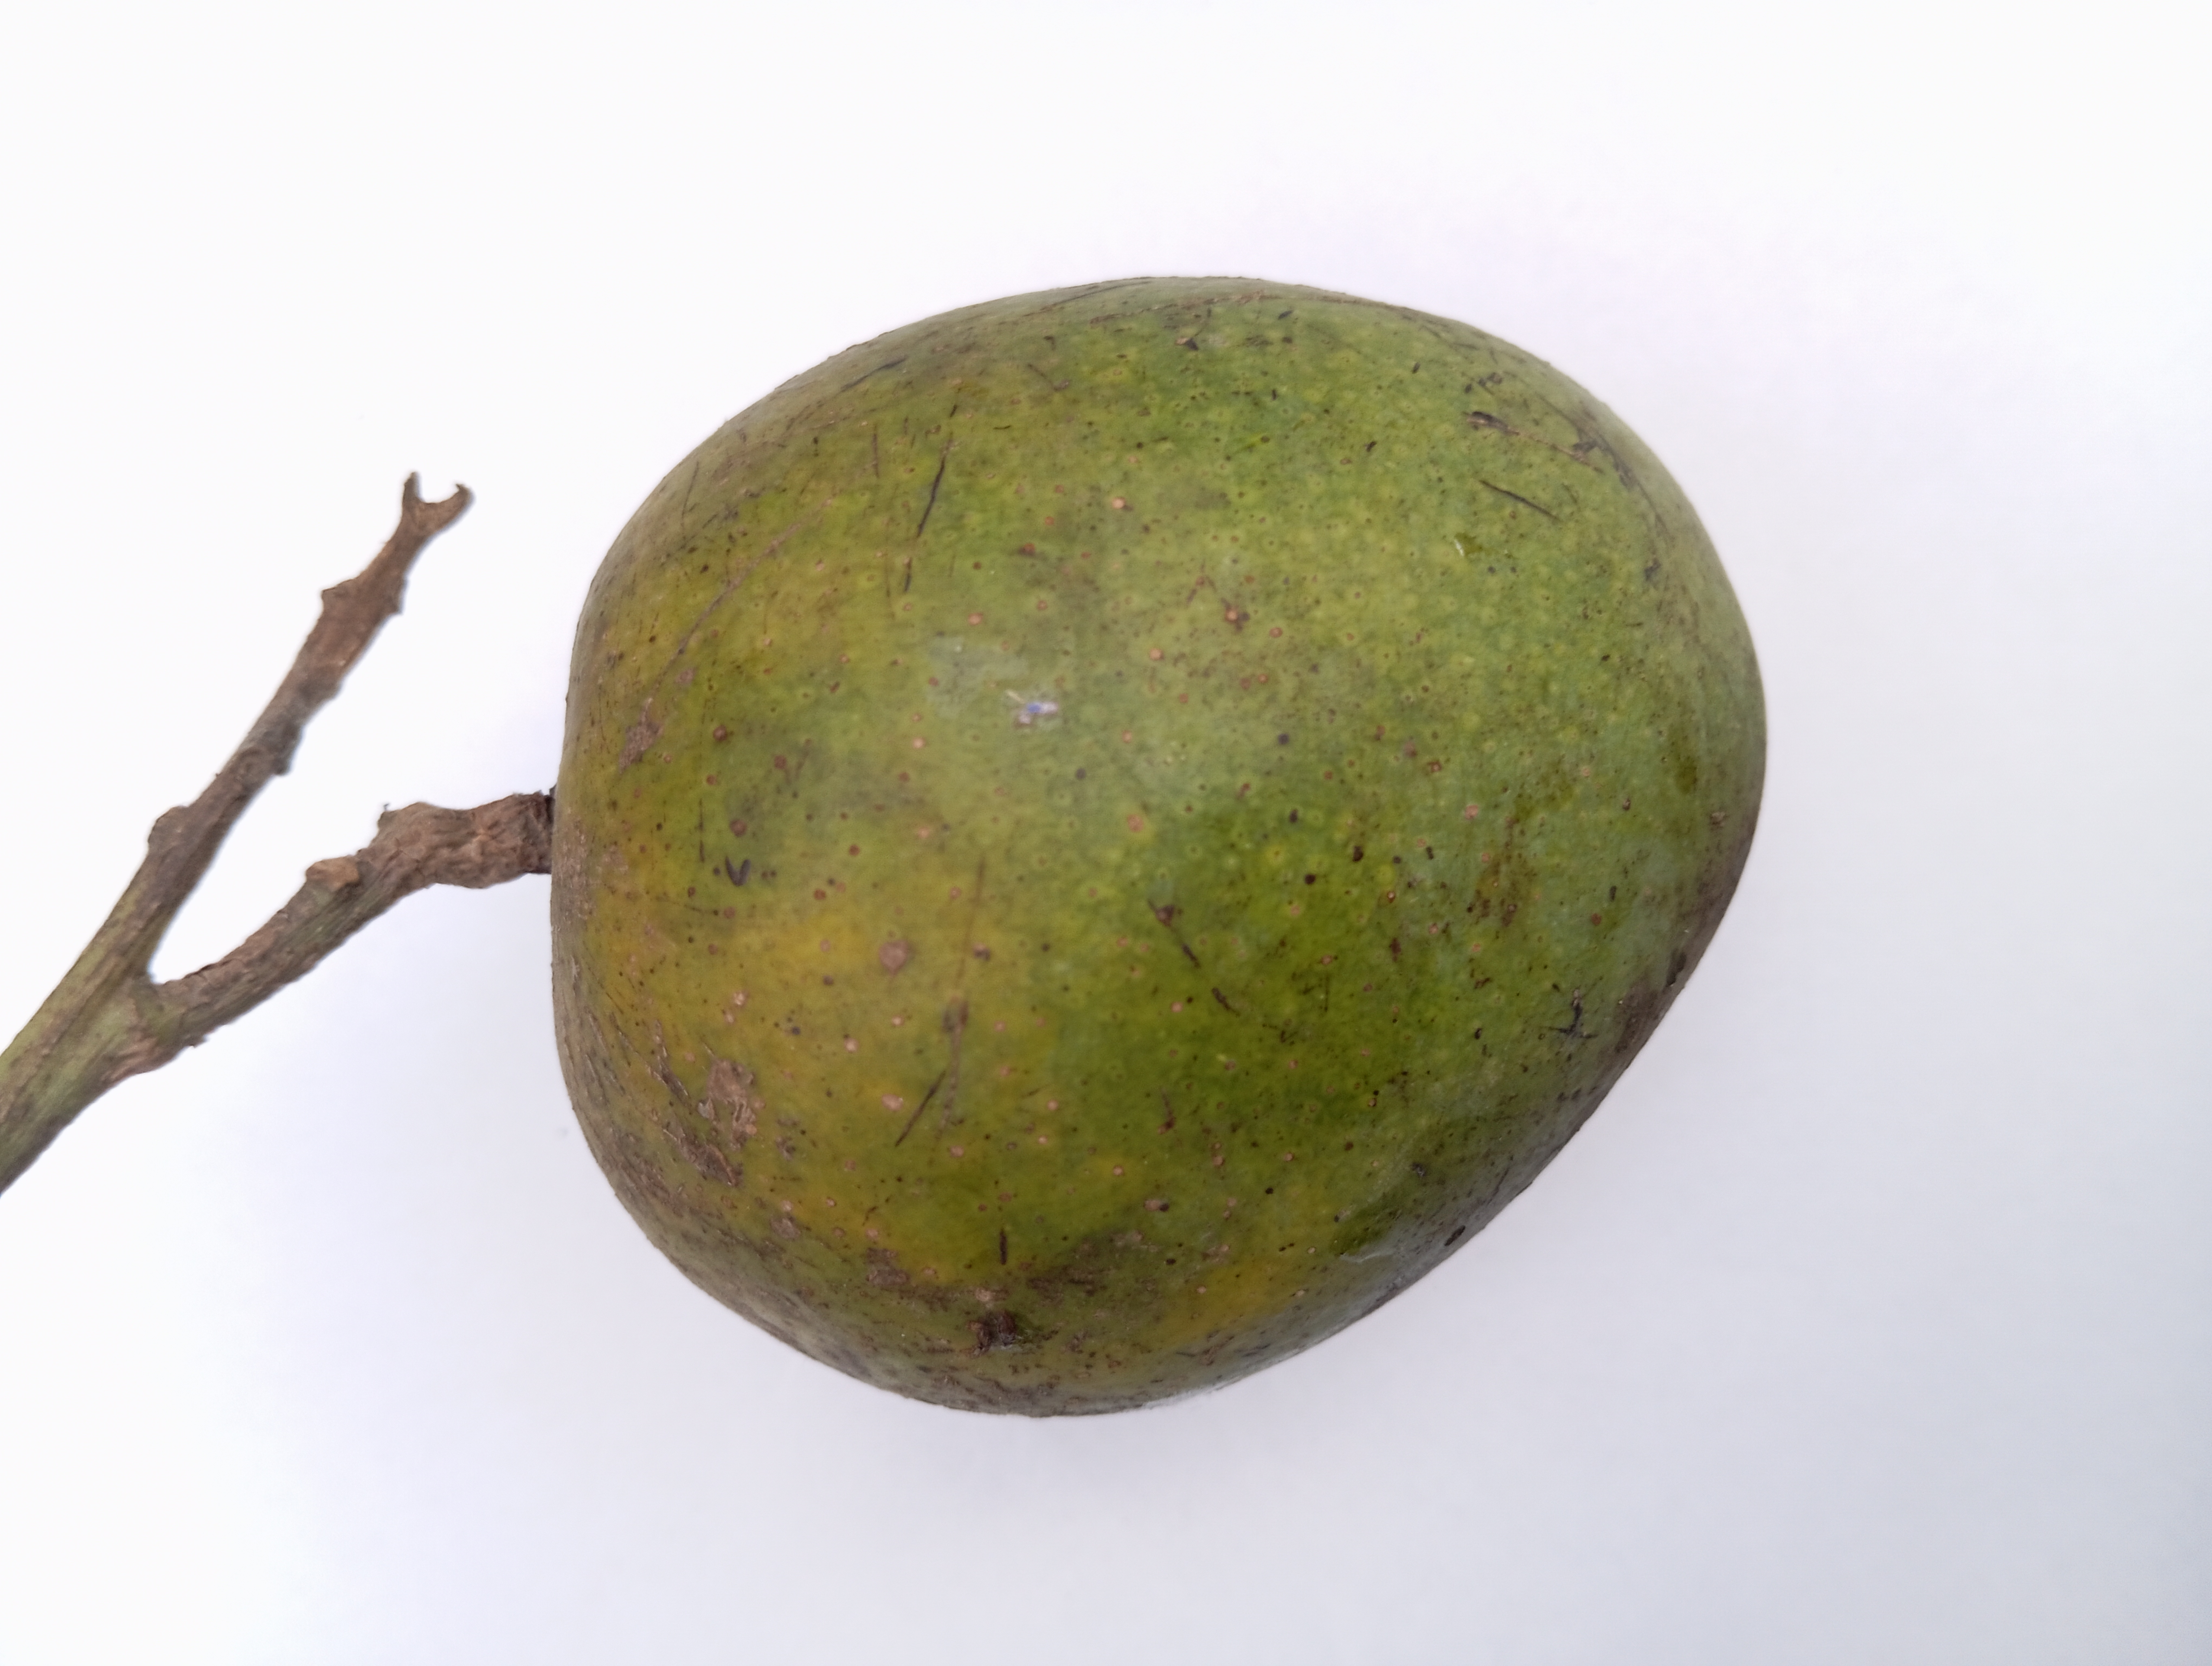
Mango variety: Himsagar